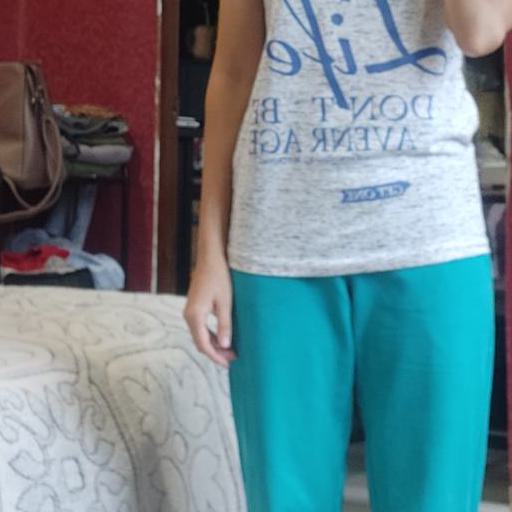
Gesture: no_gesture